The Taming of the Scoundrel

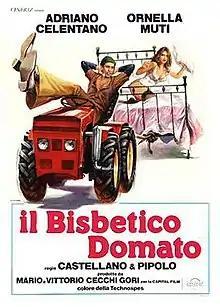
Italian theatrical release poster by Renato Casaro

The Taming of the Scoundrel (Italian: "Il bisbetico domato ", literally "The ill-tempered man being tamed") is a 1980 Italian film directed by Franco Castellano and Giuseppe Moccia, credited as Castellano & Pipolo. The plot is loosely inspired by William Shakespeare's "The Taming of the Shrew".